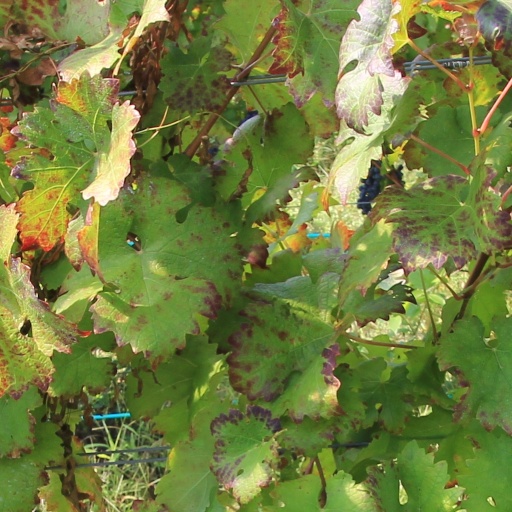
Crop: grape